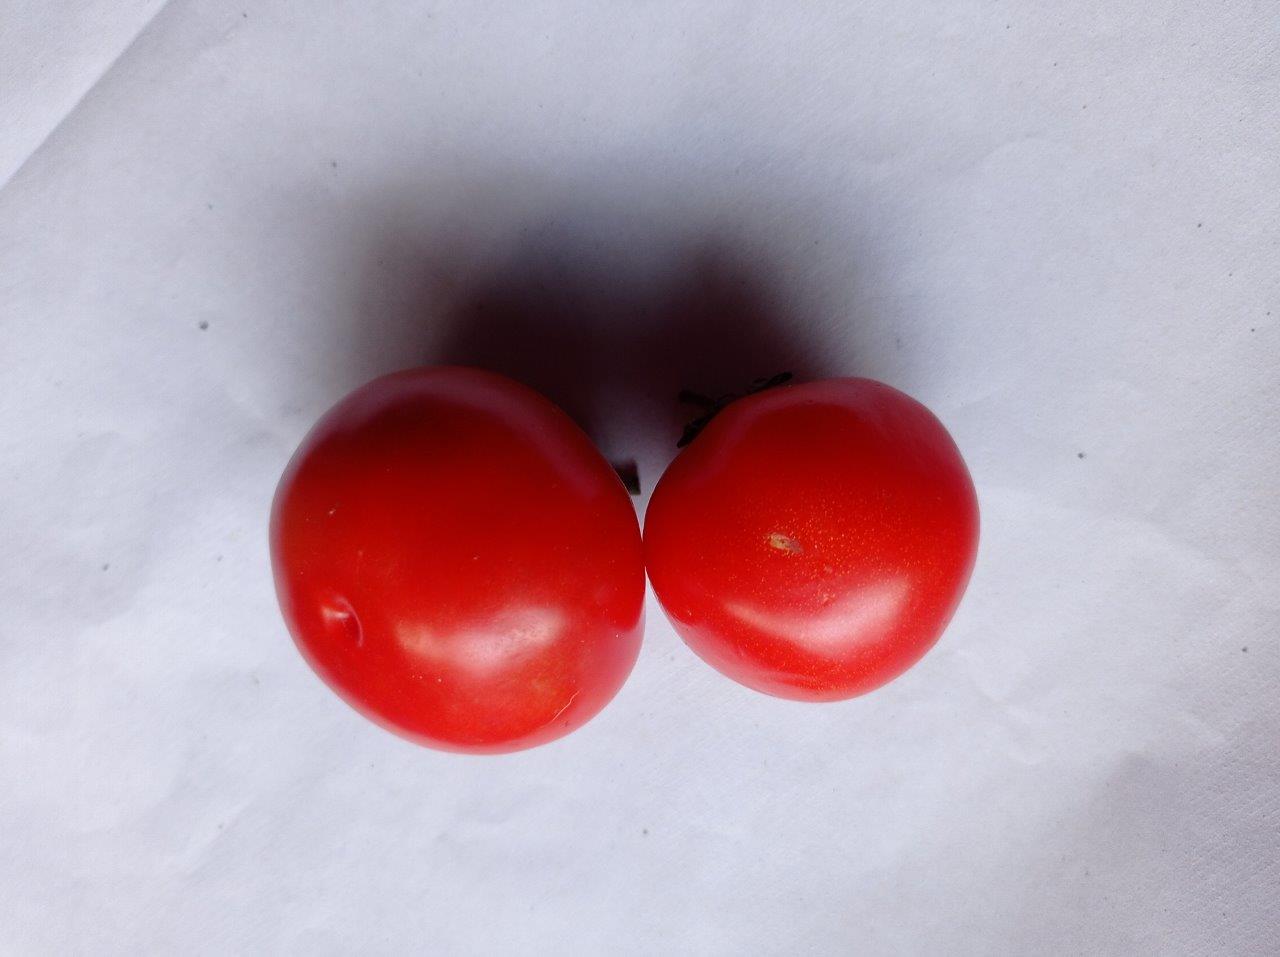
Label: Fresh